National Maritime Museum Cornwall

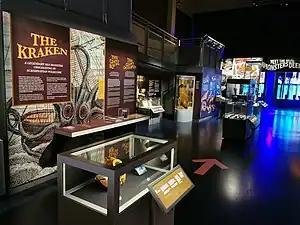
"Monsters of the Deep" exhibition (July 2020 – January 2023)

The museum has a waterside café overlooking the harbour, a shop, space for temporary exhibitions, and the Sunley Lecture Theatre.